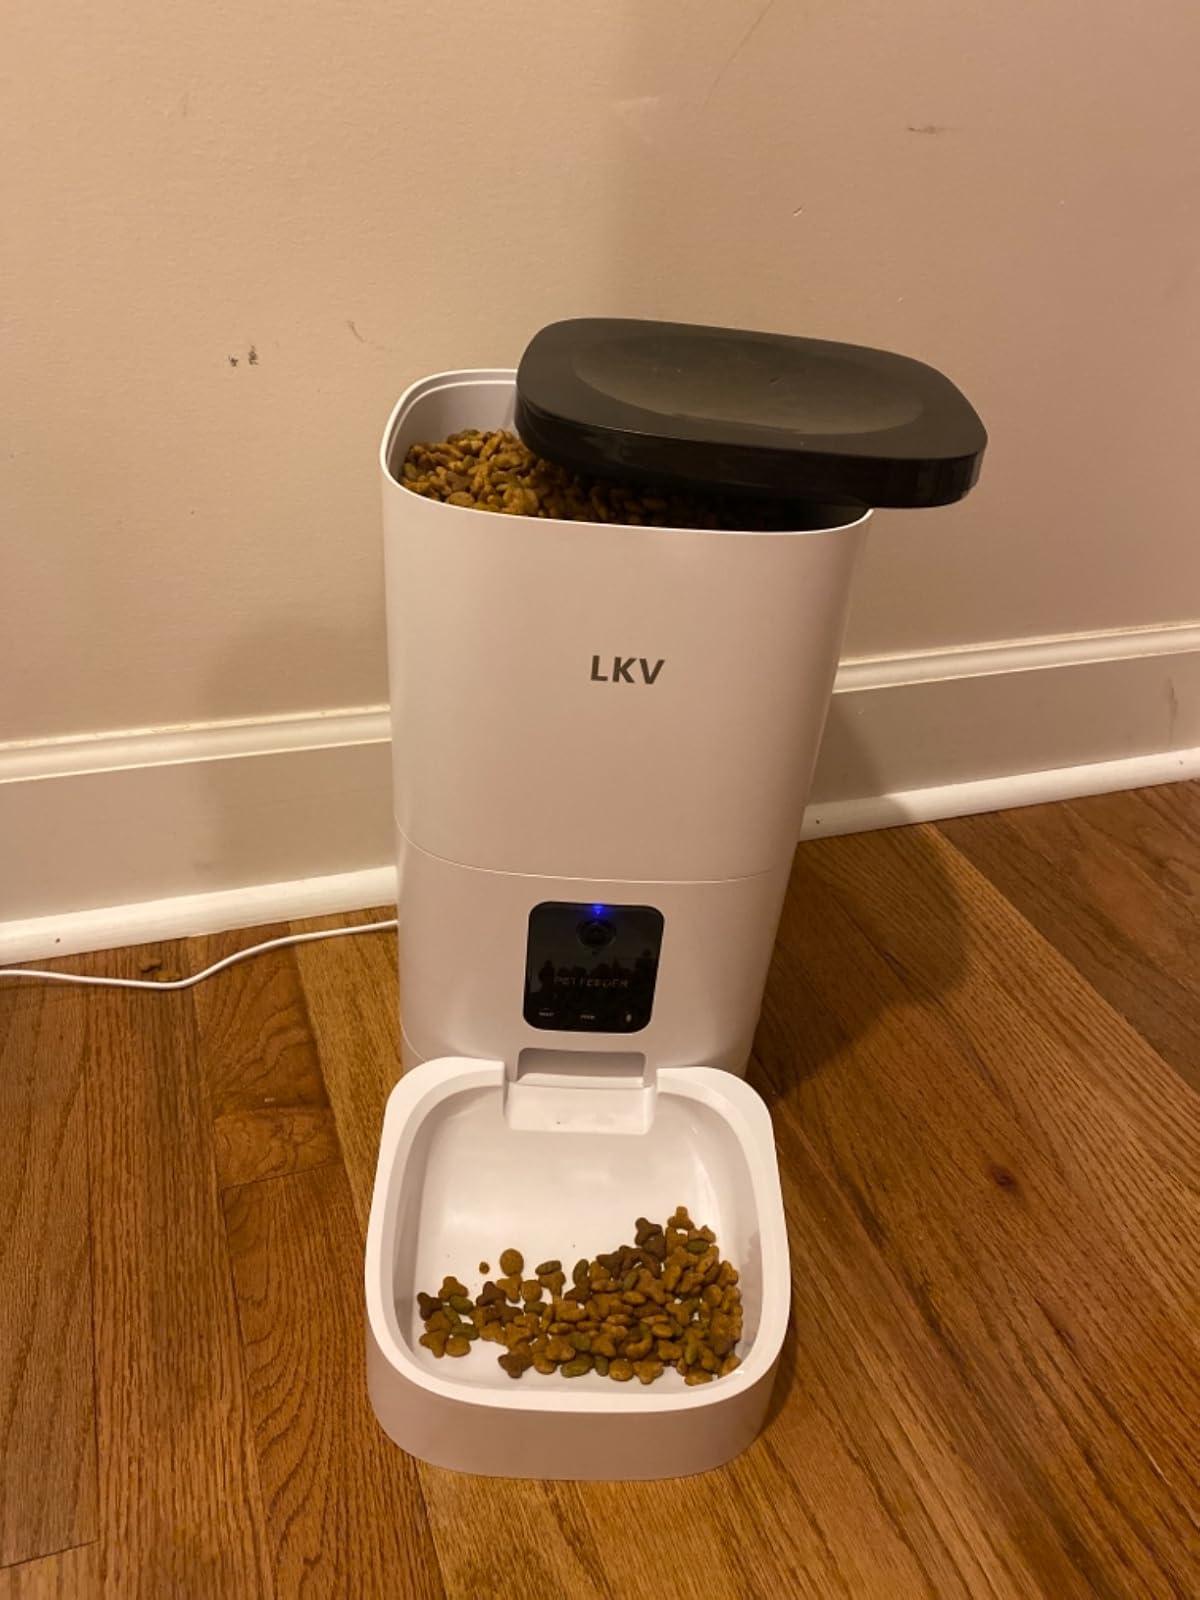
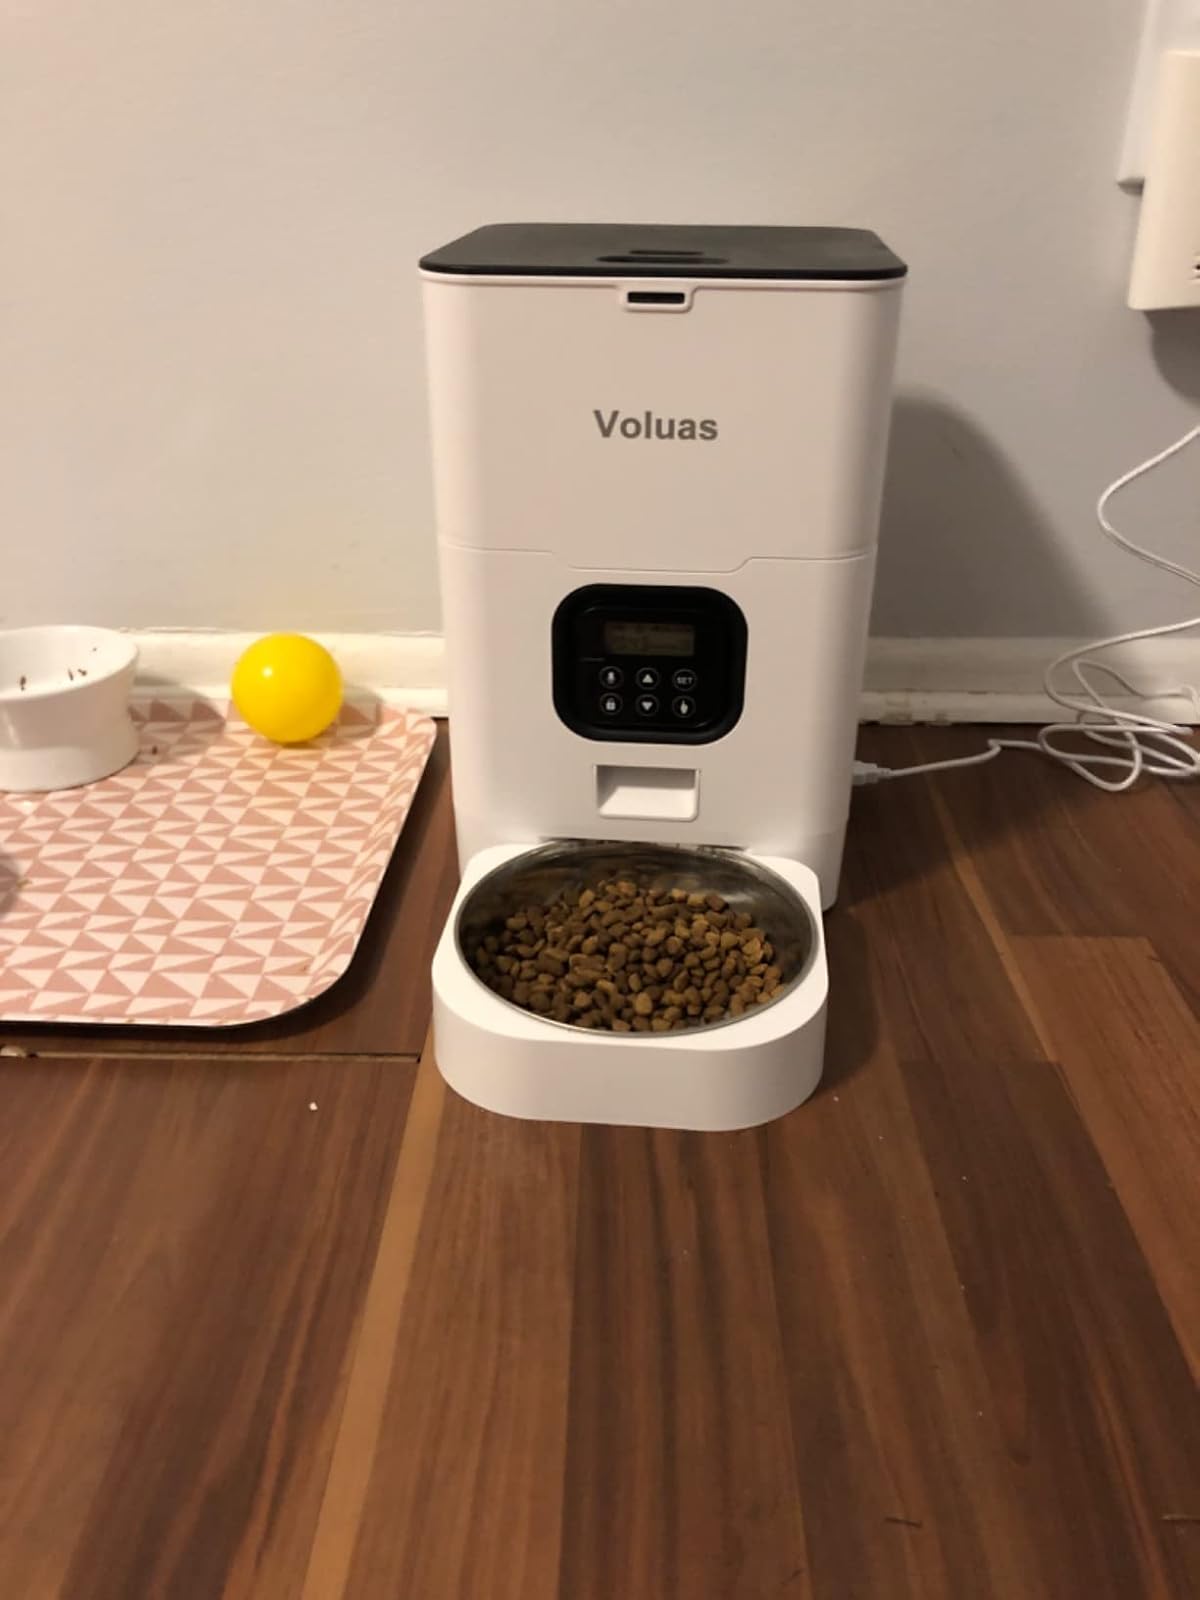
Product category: items_feeder
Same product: no